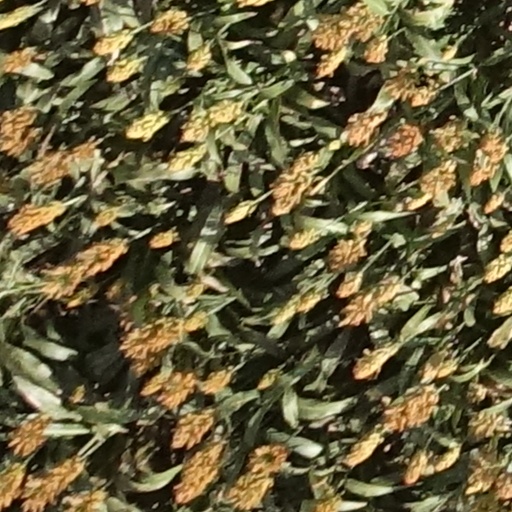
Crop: sorghum